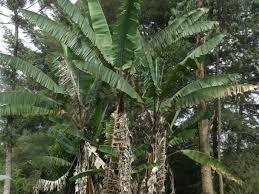
Mimea mirefu ya ndizi ambayo iko katika rangi ya kijani kibichi,na pia kuna miti ambayo imechanganyikana na hiyo ndizi. Miti yenyewe ni ndefu sana, na mimea ya ndizi yenyewe matawi yanaonekana kuwa yanaanza kukauka.